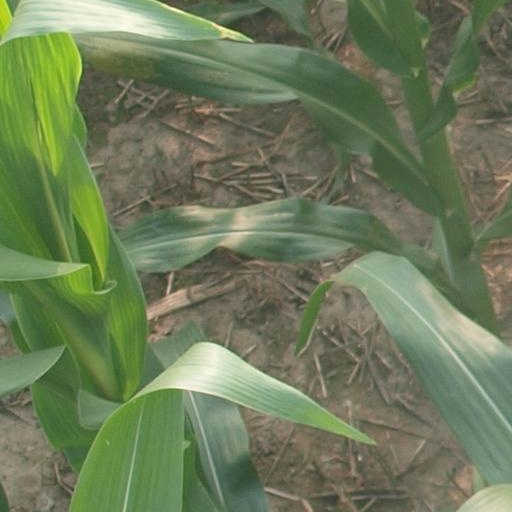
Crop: maize; corn